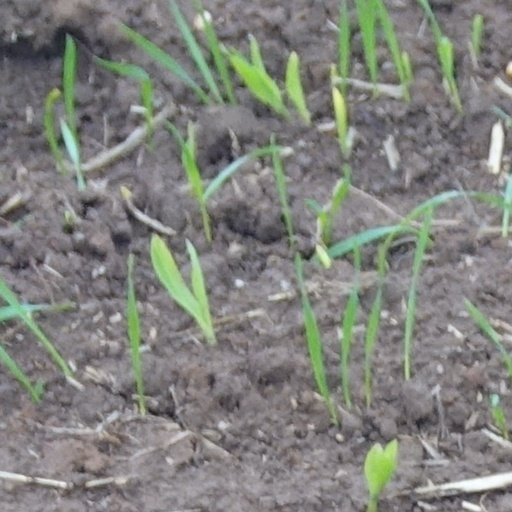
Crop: wheat